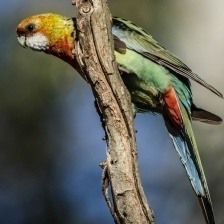
Species: EASTERN ROSELLA
Scientific name: PLATYCERCUS EXIMIUS